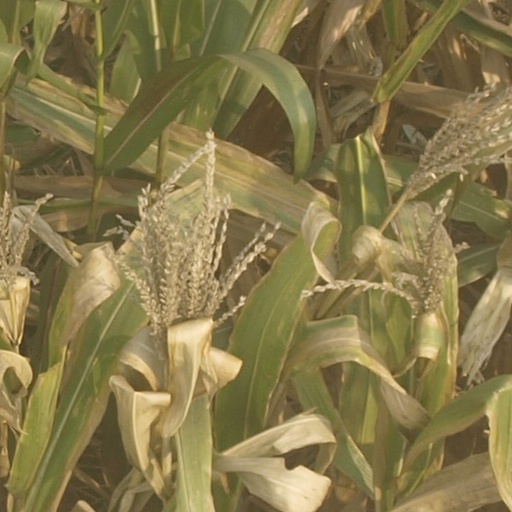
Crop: maize; corn